Symphony No. 2 (Rachmaninoff)

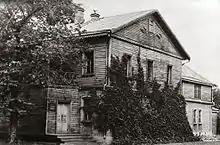
Ivanovka

He then moved with his wife and infant daughter to Dresden, Germany, to spend more time composing and to also escape the political tumult that would put Russia on the path to revolution. The family remained in Dresden for three years, spending summers at Rachmaninoff's in-law's estate of Ivanovka. It was during this time that Rachmaninoff wrote not only his Second Symphony, but also the tone poem "Isle of the Dead".